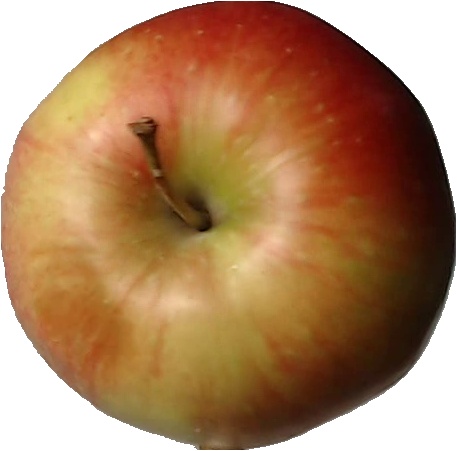
Label: apple_red_2